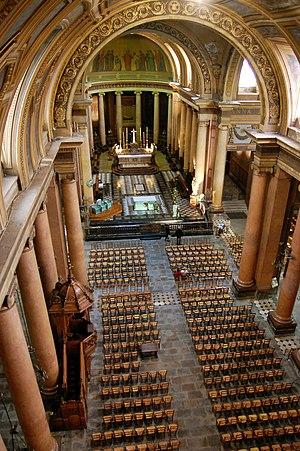
Vue de la nef dans la cathédrale de Rennes
Cette liste contient les objets immobiliers et mobiliers de la ville de Rennes classés ou inscrits aux monuments historiques.
Cet article recense les monuments historiques français classés en 1906.